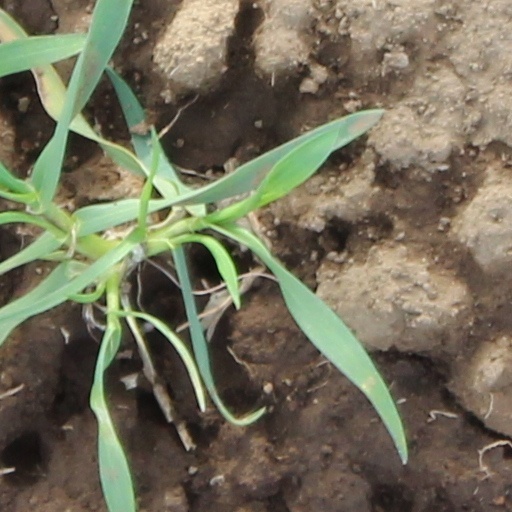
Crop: wheat